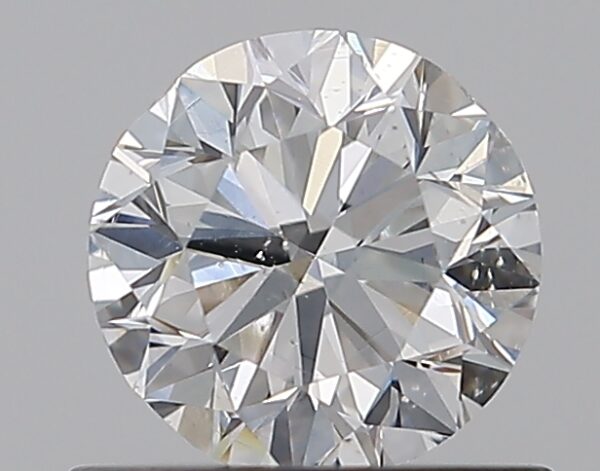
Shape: round
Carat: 0.7
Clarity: SI1
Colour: E
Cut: VG
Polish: VG
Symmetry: VG
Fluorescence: M
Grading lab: GIA
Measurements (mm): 5.48 x 5.54 x 3.54